Katharine Isabelle

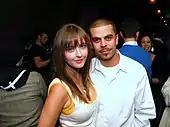
Isabelle with Syvash Yoriko at the premiere of the short film "Favorite People List", 27 January 2009.

Two years later, Isabelle appeared in the film "Insomnia". In this detective thriller directed by Christopher Nolan, the actress played along with Al Pacino, Robin Williams and Hilary Swank. In 2012, Isabelle starred in the horror film twins Jen and Sylvia Soska "American Mary". "American Mary" premiered at the London FrightFest Film Festival on 27 August 2012. It received a limited theatrical run in the U.S. on 31 May 2013, and became available on video on demand on 16 May 2013. This role brought her many awards at various horror film festivals, including the "Fangoria Chainsaw Awards".